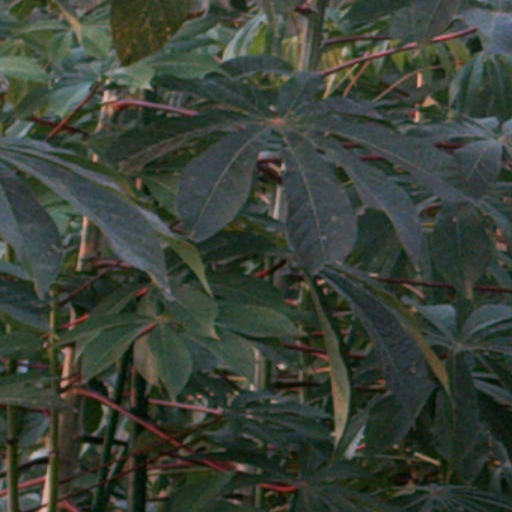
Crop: cassava